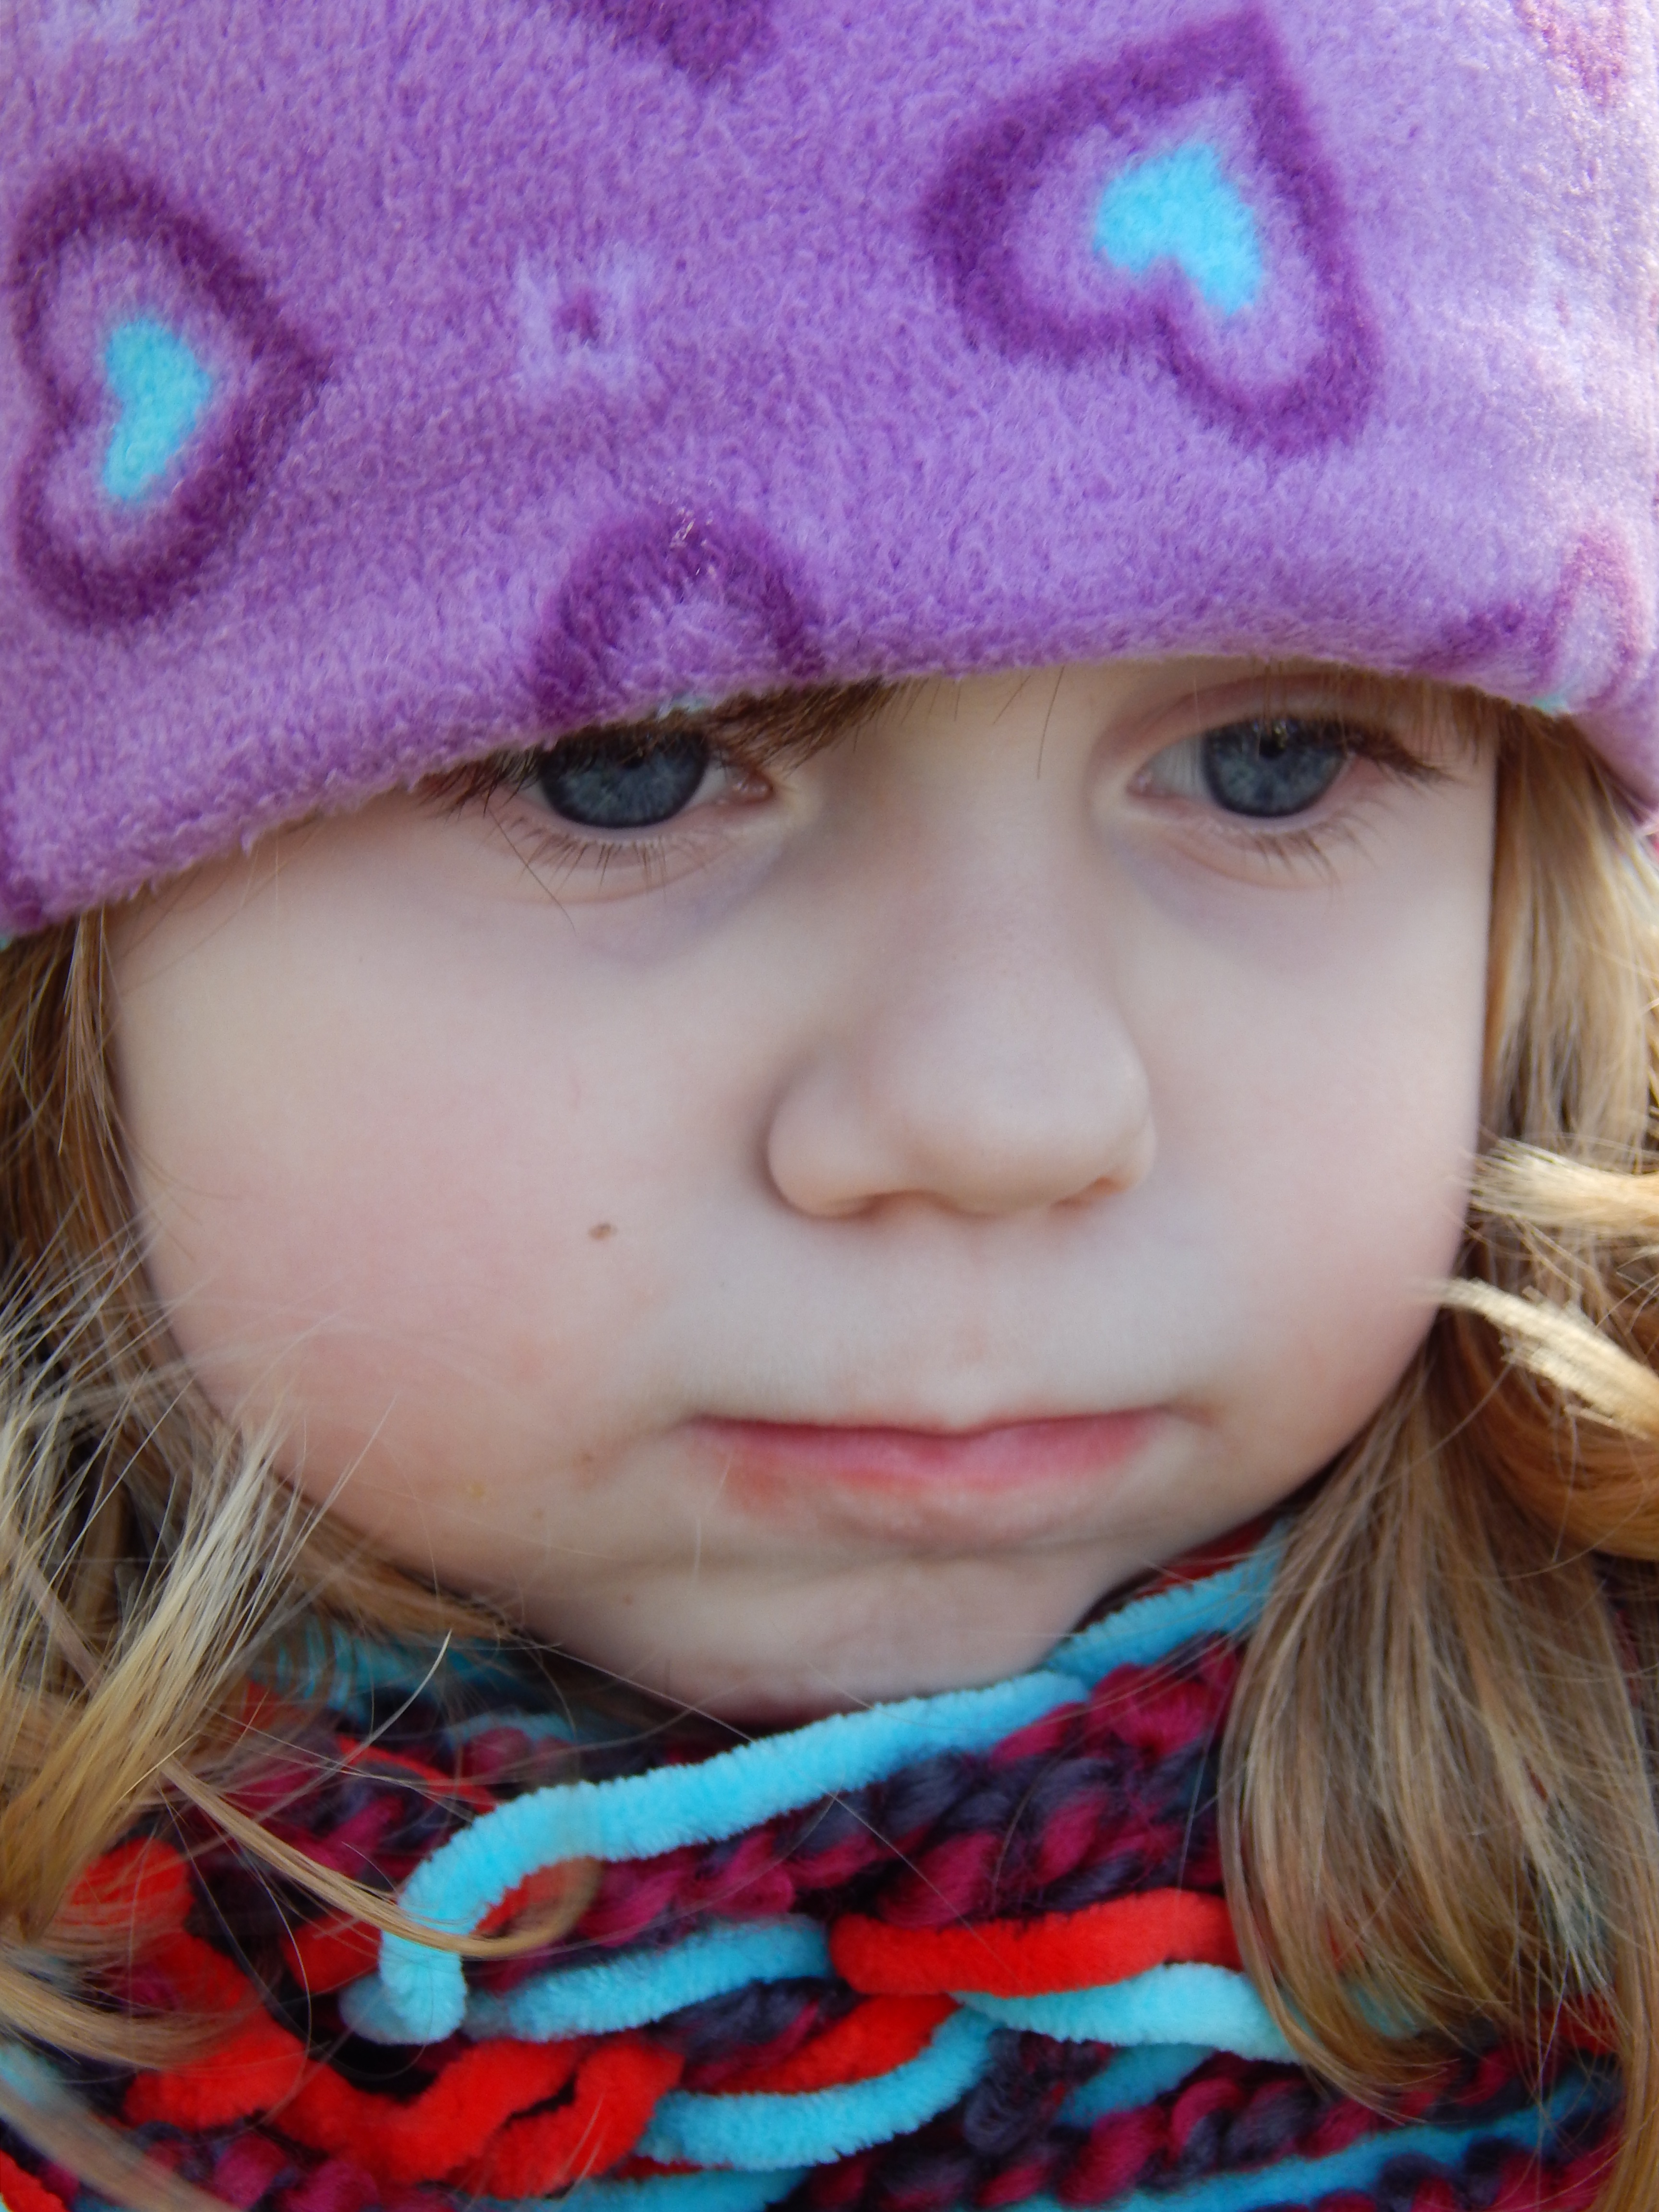
person, girl, walk, portrait, color, child, hat, blue, clothing, pink, facial expression, smile, close up, human body, face, nose, dress, infant, toddler, eye, head, skin, beauty, organ, sweetness, sister, baby girl, portrait photography